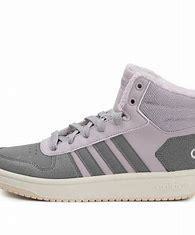
Brand: adidas
Model: NEO Hoops 2 Skate